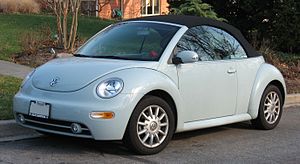
Volkswagen New Beetle / Fra "Concept 1" til "New Beetle" / New Beetle
Volkswagen New Beetle var en bilmodel fra Volkswagen, som blev bygget mellem januar 1998 og juli 2010 og hvis retrodesign var rettet mod Volkswagen Type 1.